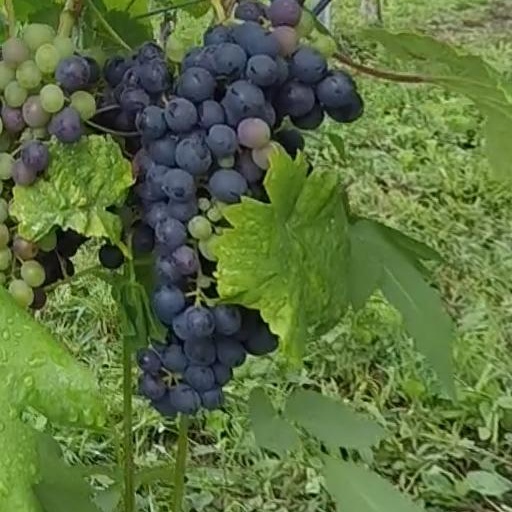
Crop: grape